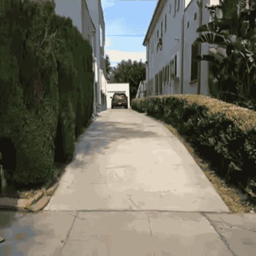
and the classic : when you run into someone on the street and sidestep them , but they go in the same direction as you -- and you do it more times until the requisite awkward laughter .